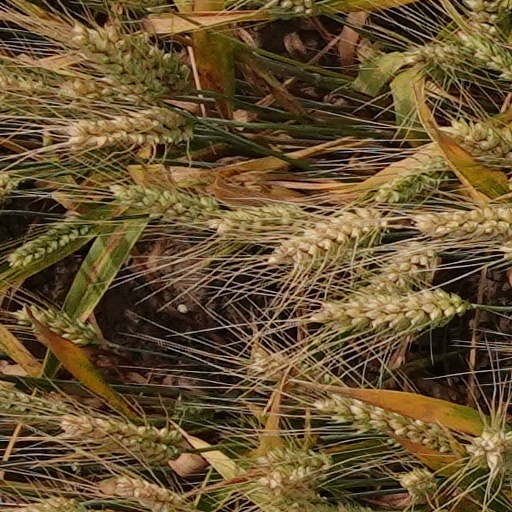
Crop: wheat